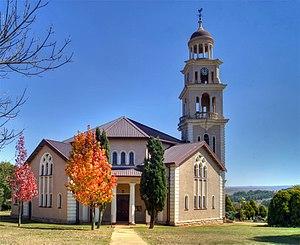
Machadodorp est une ville de montagne de la province du Mpumalanga en Afrique du Sud. La Rivière Elands traverse la ville qui possède également une source à la radioactivité naturelle réputée pour ses qualités sanitaires.